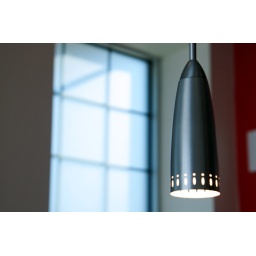
The window and light near Diane's desk in the RIGGS office.